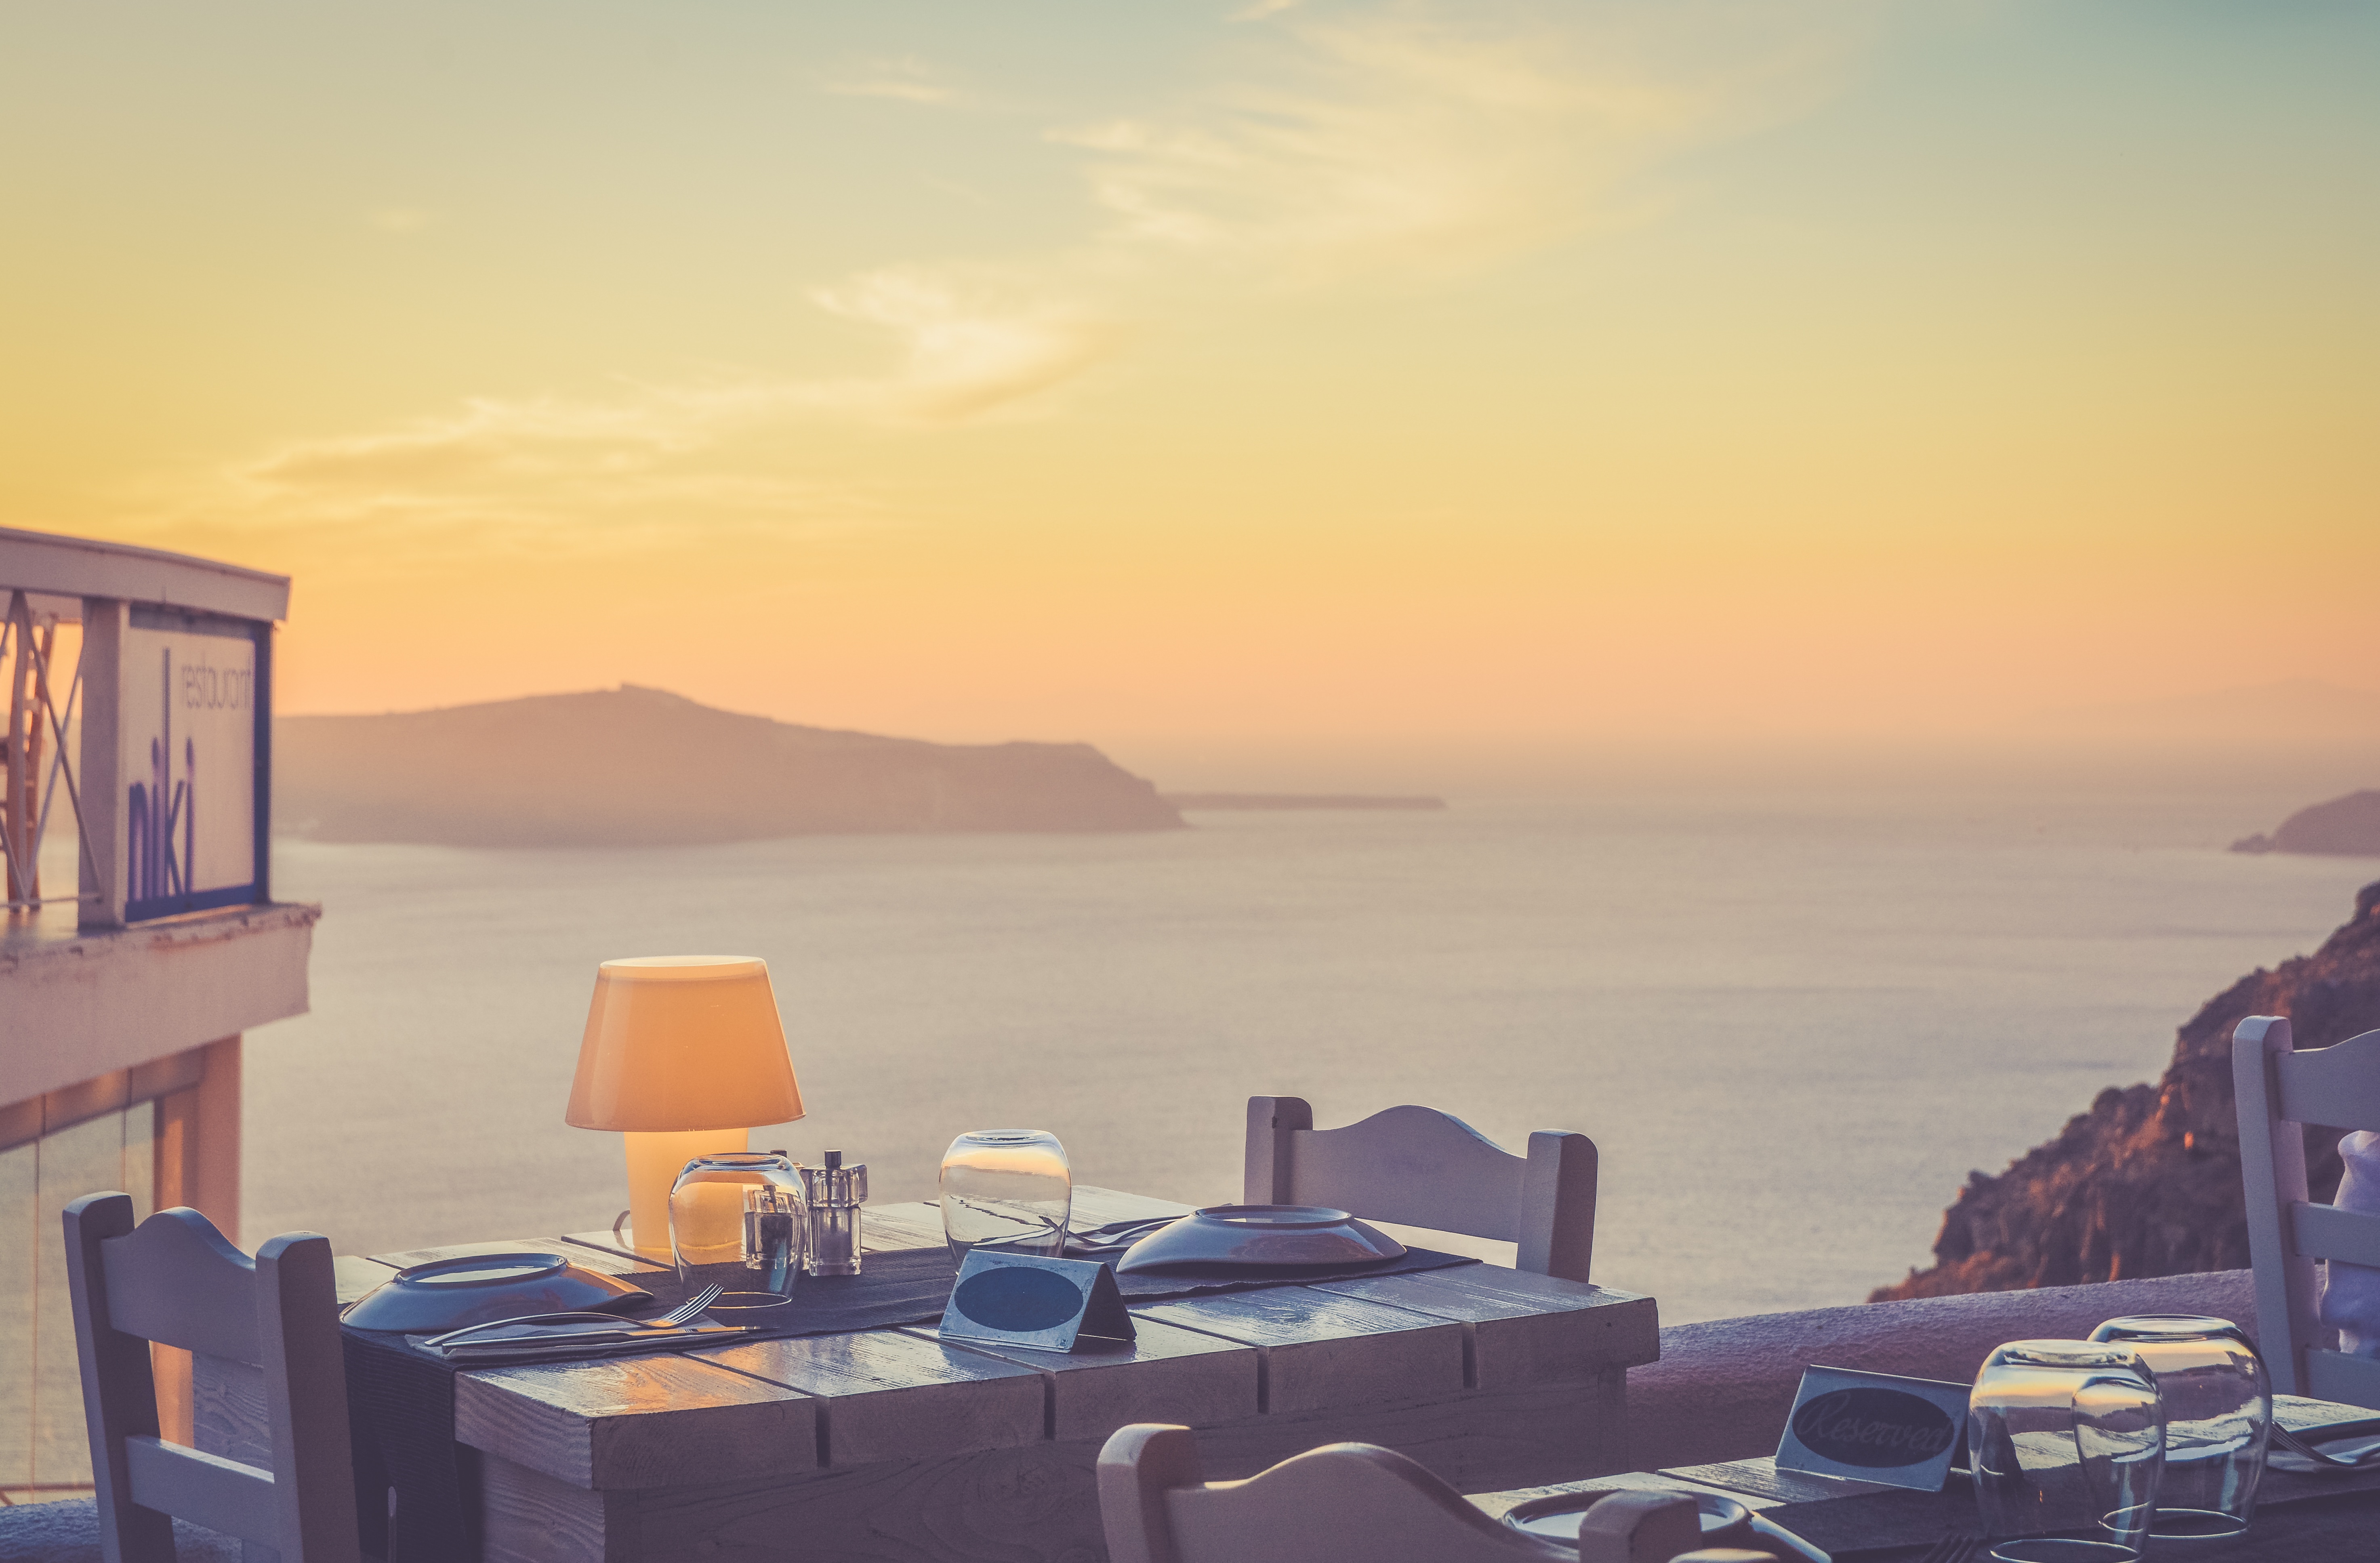
beach, sea, coast, ocean, horizon, sunrise, sunset, morning, dawn, vacation, dusk, evening, bay